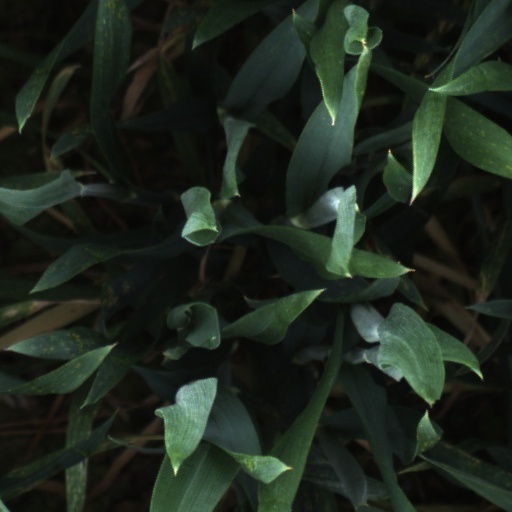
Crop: wheat